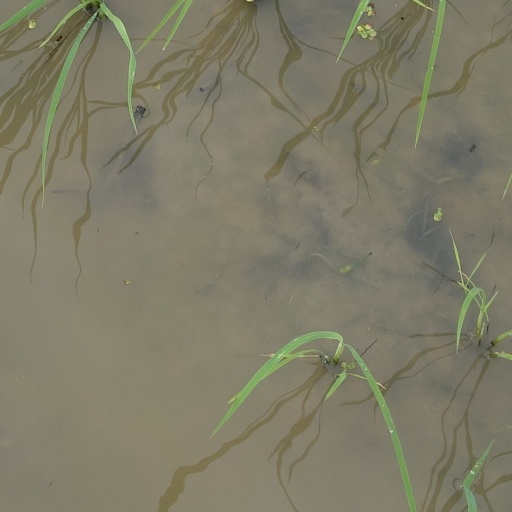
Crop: rice